Swamp Creek (Pennsylvania)

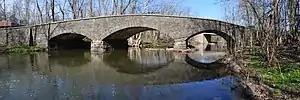
Swamp Creek bridge in Zeiglersville

Swamp Creek is an tributary of Perkiomen Creek in Berks and Montgomery counties, Pennsylvania in the United States.